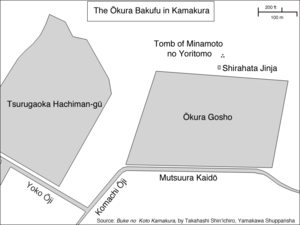
Le bakufu de Ōkura est le nom du premier gouvernement du shogun Minamoto no Yoritomo. Il tient son nom de l'endroit à Kamakura, préfecture de Kanagawa, où se tient le palais de Yoritomo. Ōkura est la zone comprise entre Tsurugaoka Hachiman-gū, le col d'Asaina, la rivière Nameri et le temple zen Zuisen-ji. Le complexe s'étend approximativement du Mutsuura Kaidō à la tombe de Minamoto no Yoritomo (en), et de la rivière Nishi Mikado (ou du Tsurugaoka Hachiman-gū) à la rivière Higashi Mikado (environ 800x600 m).